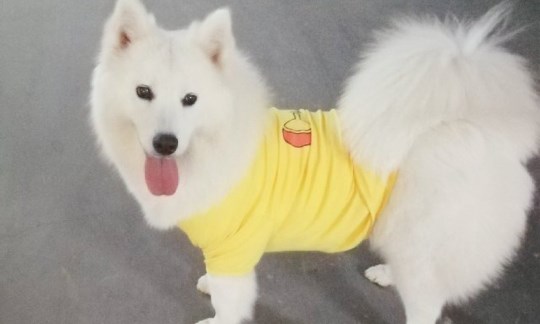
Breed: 2192-n000088-Samoyed